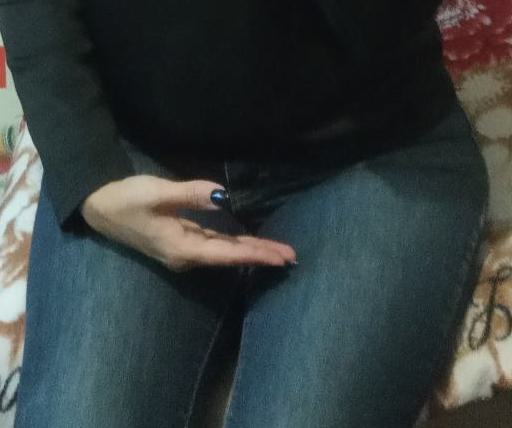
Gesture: no_gesture